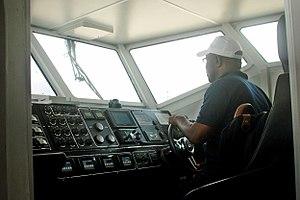
un capitaine à bord d'un bateau-bus à Abidjan This is an image of ""African people at work"" from Ivory Coast"
Le capitaine est le chef de l'expédition maritime. Représentant de l'armateur, il est responsable du navire, de sa cargaison et/ou de ses passagers. Il s'occupe des tâches administratives, du respect des règlements internationaux, du contrôle et de la mise à jour des documents officiels, est en relation avec l'armateur, l'affréteur, l'agent maritime, les autorités portuaires. Sur les grands navires, il délègue ses responsabilités de quart aux lieutenants. Il doit être présent en passerelle pour les arrivées et départs de port ainsi que dans les passages difficiles. Il doit laisser aux autres officiers des ordres permanents clairs. Enfin il est chargé de la bonne application du Code international de gestion de sécurité à bord. C'est à lui que revient l'ultime décision d'abandonner le navire en cas de danger.
Un bateau-bus, ou bateau-omnibus, ou encore navette fluviale, est un type bateau utilisé pour les transports en commun avec une organisation similaire à un réseau de bus urbain.